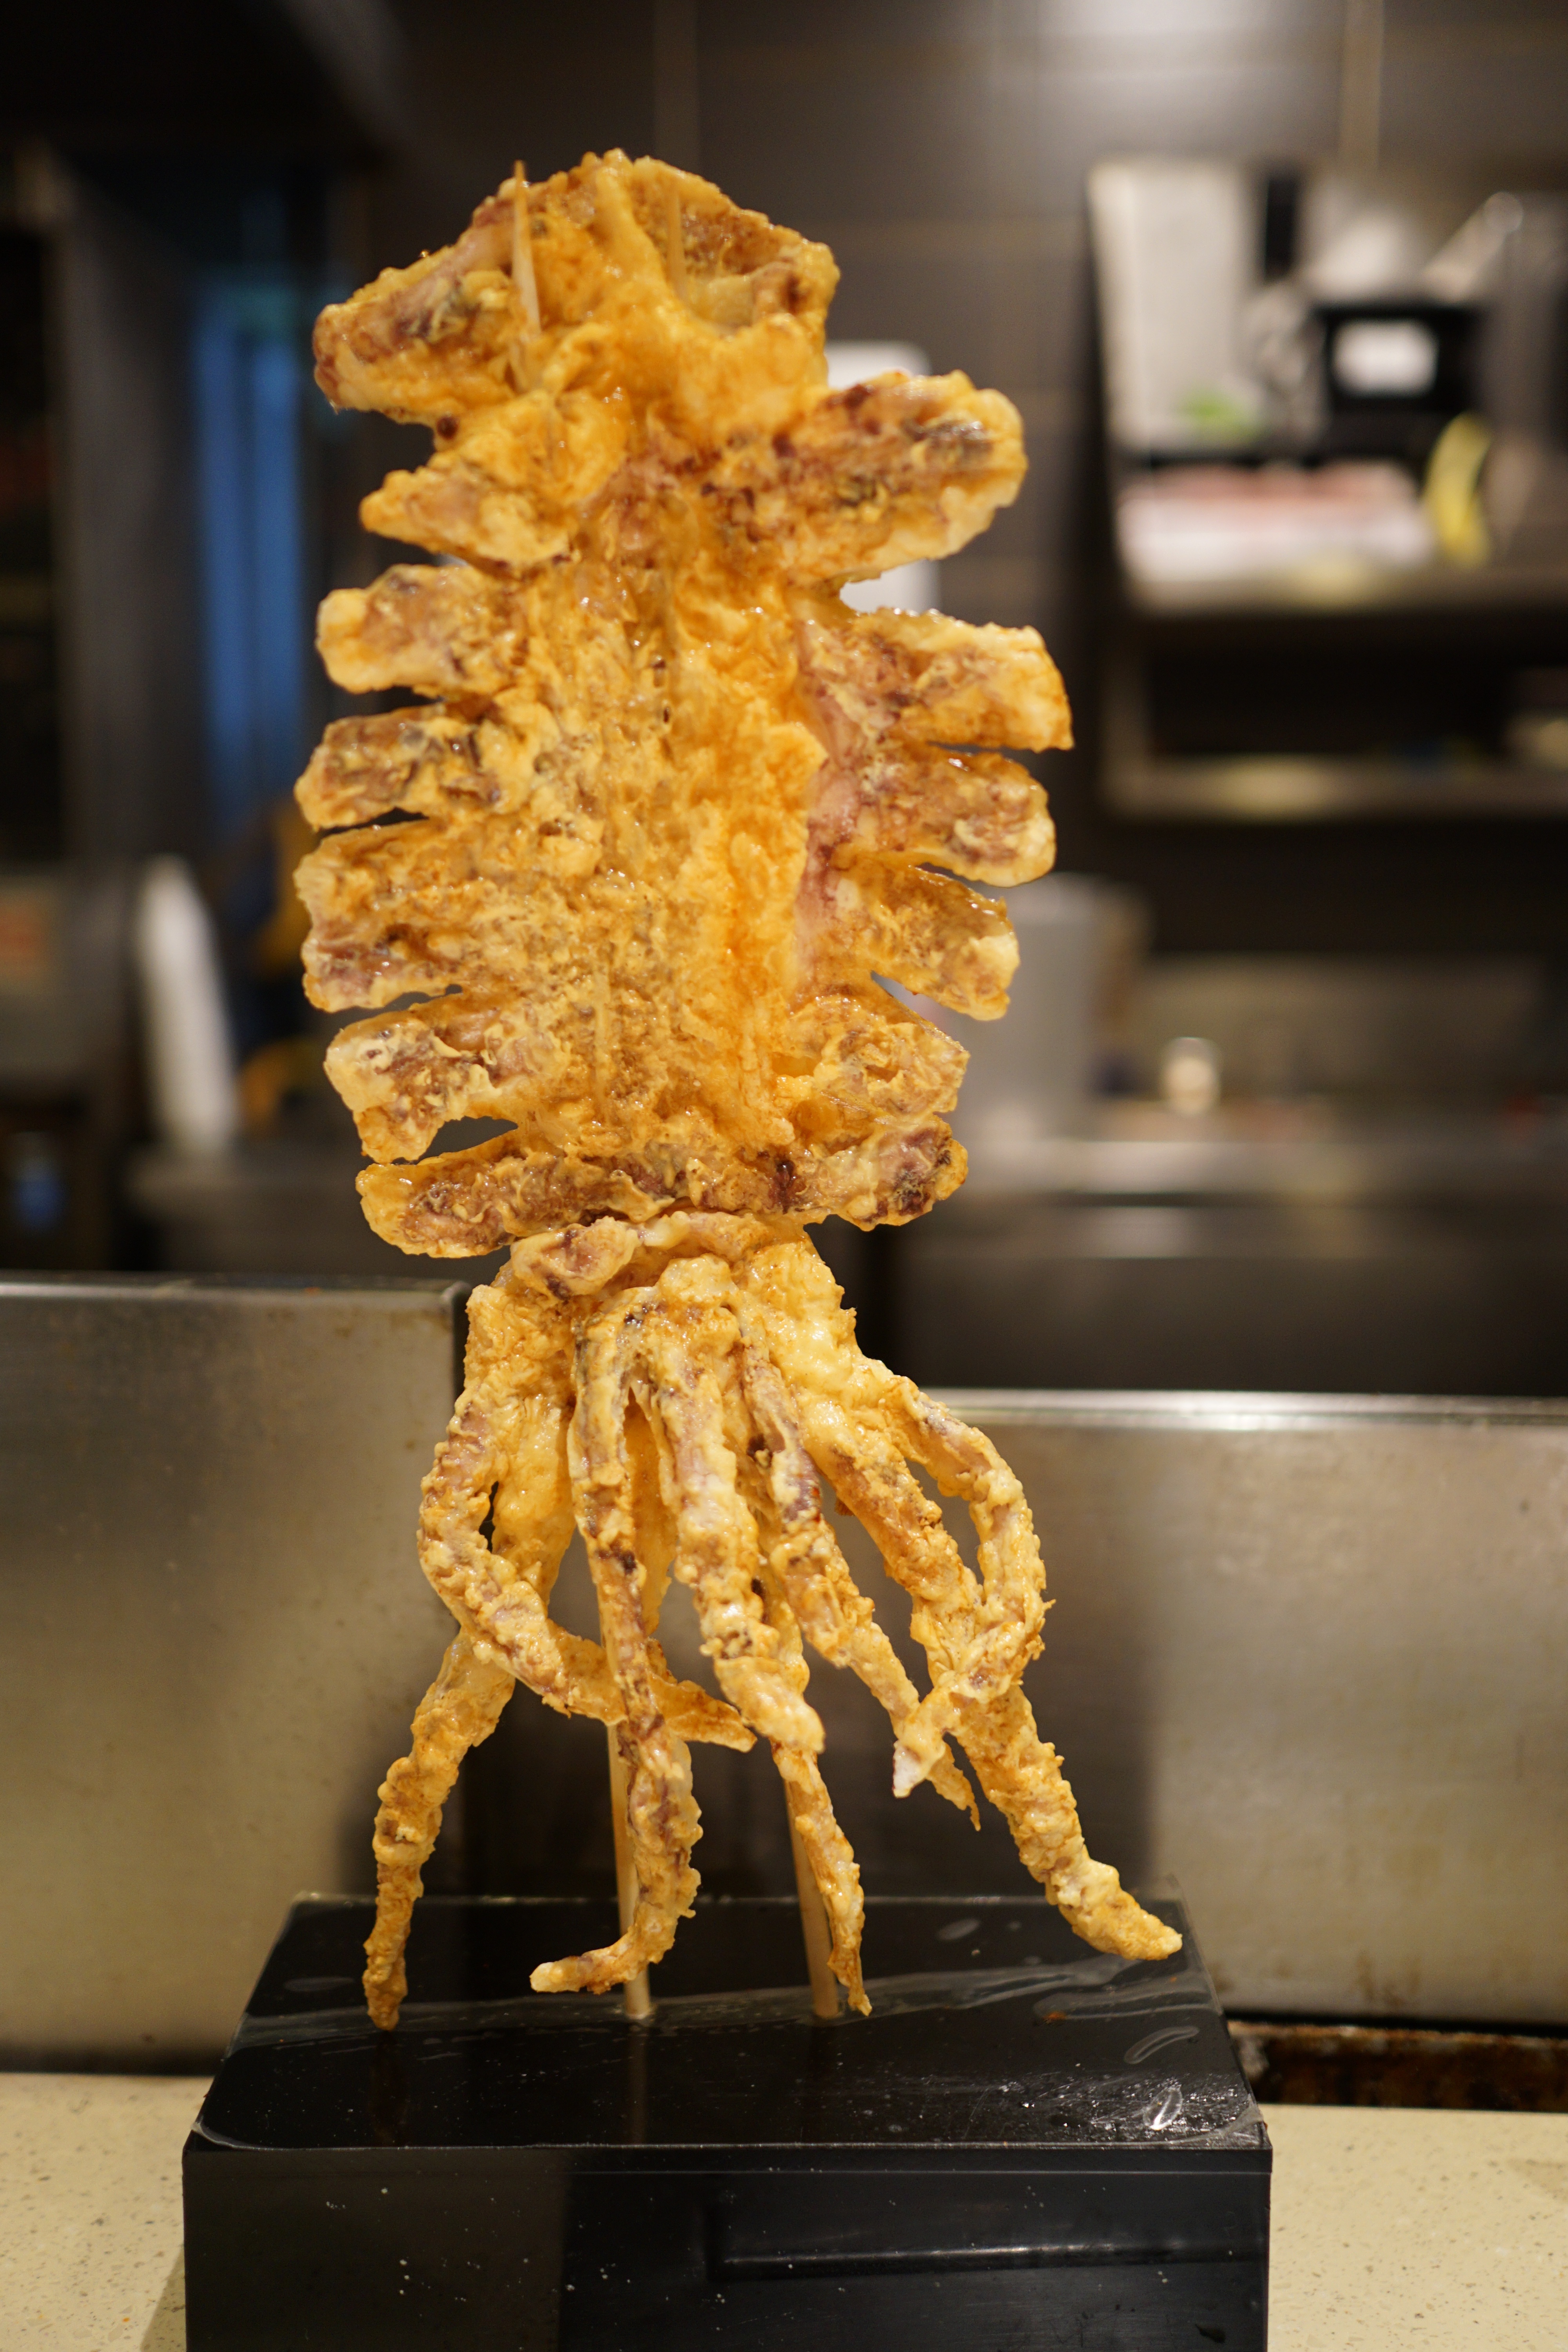
food, seafood, squid, invertebrate, sculpture, art, carving, exhibition, delicious food, the party rouge